Che Gossett

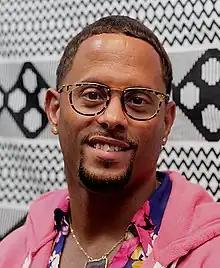
Gossett in 2019

Che Gossett is an American writer, scholar, and archivist. They have written extensively on black and trans visibility, black trans aesthetics, capitalism, and queer, trans and black radicalism, resistance and abolition.